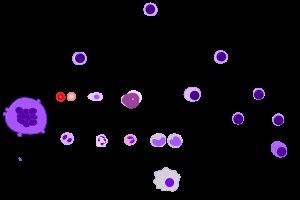
L'hématopoïèse désigne le processus physiologique de production des cellules sanguines ou bien éléments figurés du sang.